Jeff Burton

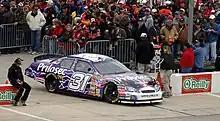
Burton in the pits during his 2007 win at Texas

Burton won the Samsung 500 at Texas on April 15, 2007, driving with sponsorship from Prilosec OTC, passing former teammate Matt Kenseth on the final lap, making him the first driver to have multiple wins at Texas Motor Speedway. He later went on to qualify for the Chase for the Nextel Cup, he tied for 7th in the 2007 standings.